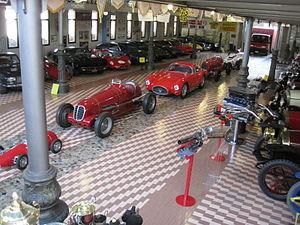
Automobiles in Panini Maserati Museum in Modène
Maserati est un constructeur automobile italien filiale du groupe Fiat-Chrysler spécialisé dans les voitures de luxe, de sport et de course. Fondé par les frères Maserati en 1914, son symbole est un trident, inspiré de la fontaine de Neptune de Bologne.
Les frères Maserati sont des pilotes et industriels italiens, pionniers de l'histoire de l'automobile, fondateurs de la marque de voitures de sport et de compétition Maserati en 1914.
Le musée Panini Maserati est un musée privé exposant une importante collection d'automobiles de collection Maserati et autre marques, à Modène en Émilie-Romagne en Italie.